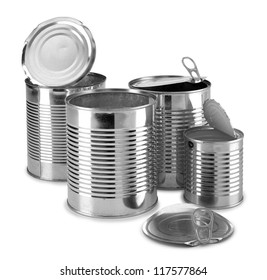
Label: metal